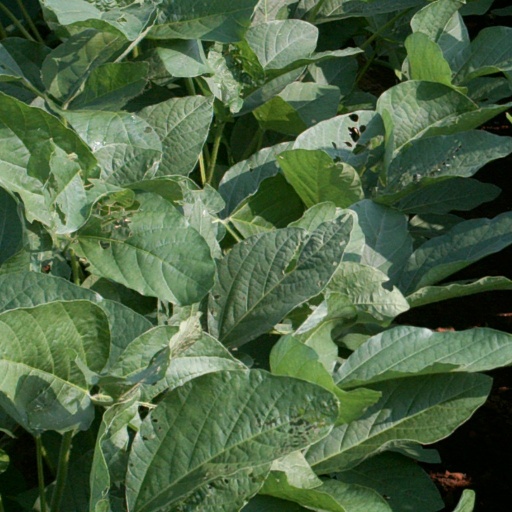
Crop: soybean